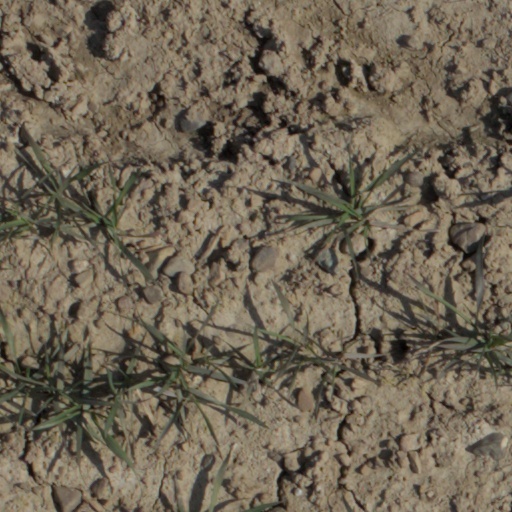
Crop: wheat